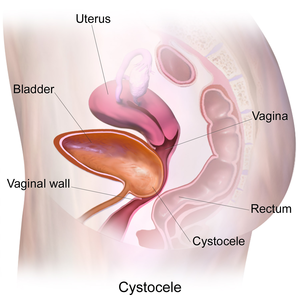
Une cystocèle caractérise une hernie d'une partie ou de la totalité de la vessie, la plupart du temps dans le vagin. Certaines femmes n'ont aucun symptôme. La cause habituelle est l'affaiblissement des muscles et tissu conjonctif entre la vessie et le vagin. Le diagnostic est souvent basé sur les symptômes et l'examen par le gynécologue. Dans certains cas, une intervention chirurgicale est effectuée pour corriger la cystocèle. Environ un tiers des femmes de plus de 50 ans sont touchées dans une certaine mesure.